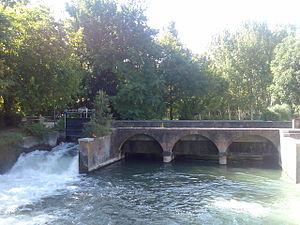
Le Naviglio Pallavicino, connu aussi comme Naviglio Grande Pallavicino ou simplement Naviglio Grande est un canal artificiel pour l’irrigation qui court dans la Province de Bergame et la Province de Crémone, dans le nord de l’Italie. Sa longueur est d’environ 35 km.